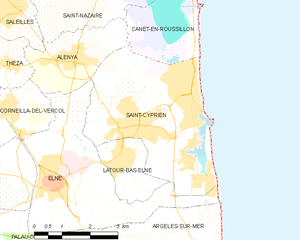
Saint-Cyprien (Pyrénées-Orientales)
Kort over kommunen
Kort over kommunen
Saint-Cyprien er en by og kommune i departementet Pyrénées-Orientales i Sydfrankrig. Saint-Cyprien ligger i det gamle landskab Roussillon, som er den franske del af Catalonien.